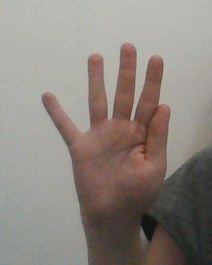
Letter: sheen